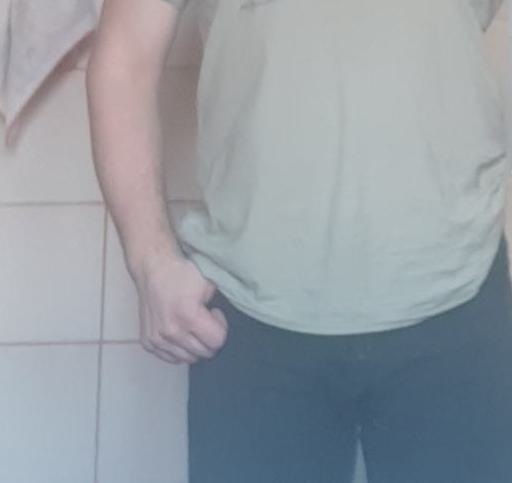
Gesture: no_gesture